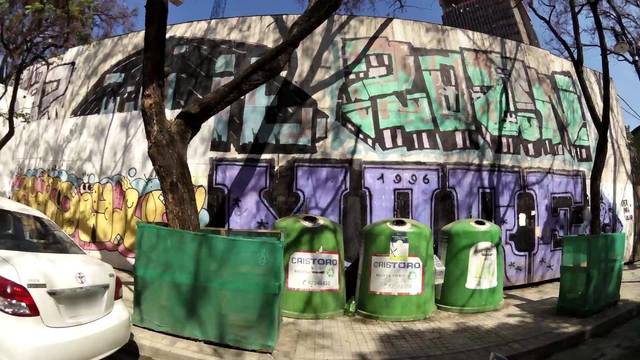
Region: Chile
Coordinates: -33.438, -70.64